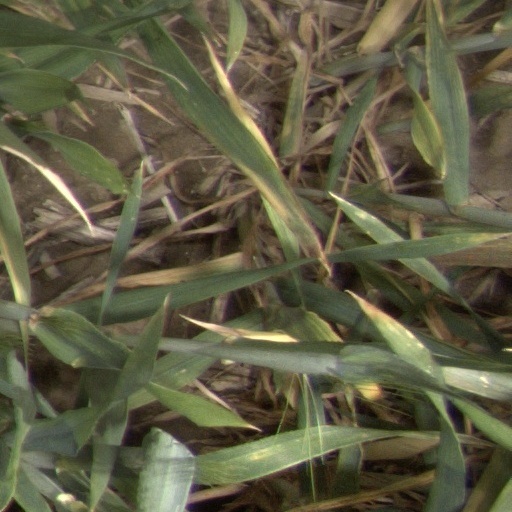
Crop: wheat